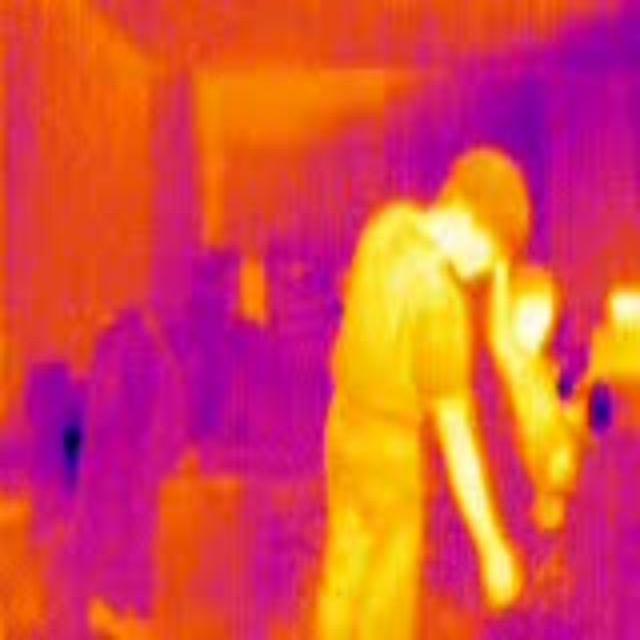
Detected objects:
label: person
label: person